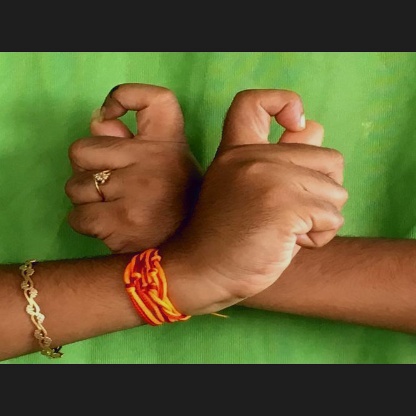
Mudra: Berunda